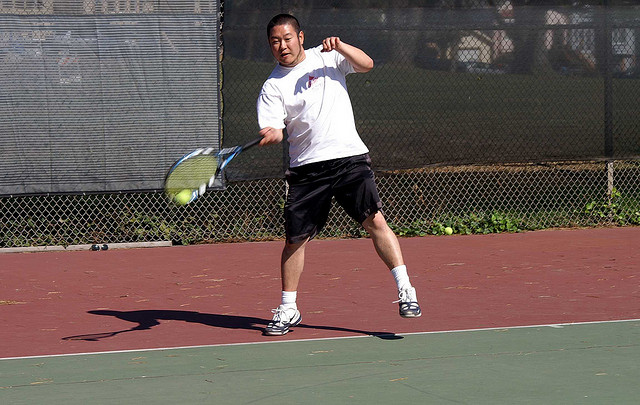
một người đàn ông đang xoay người để đánh quả bóng tennis